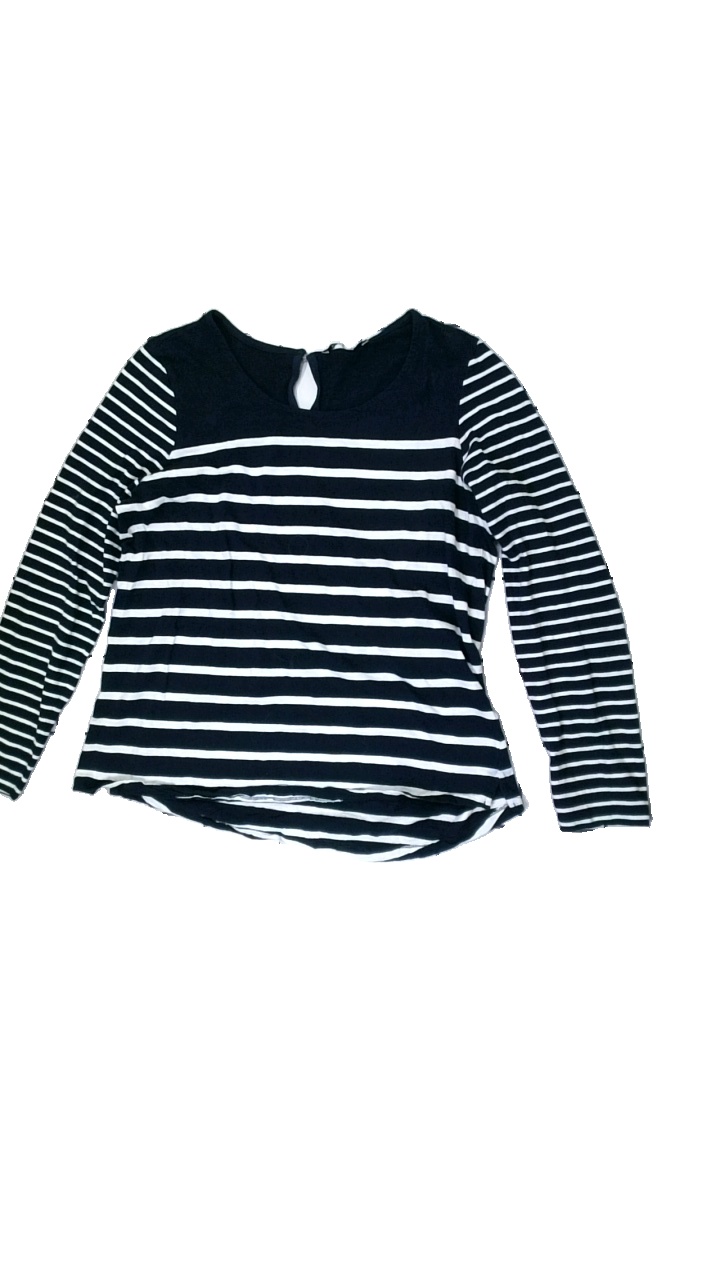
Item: Top (Ladies)
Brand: Just Jeans
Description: Blue top with white stripes
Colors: Blue, White
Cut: Regular
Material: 100% Cotton
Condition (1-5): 5
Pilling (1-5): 5
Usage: Reuse
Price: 50-100